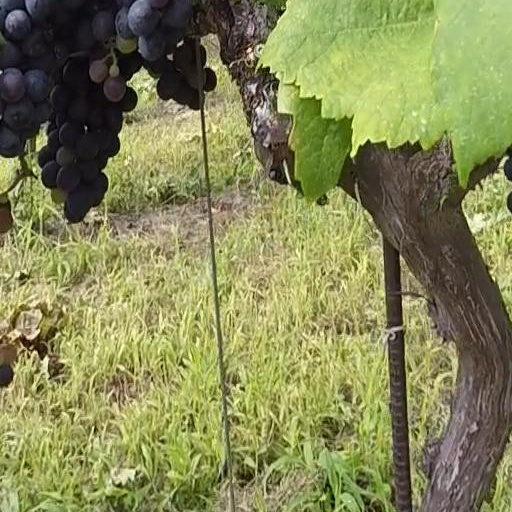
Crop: grape